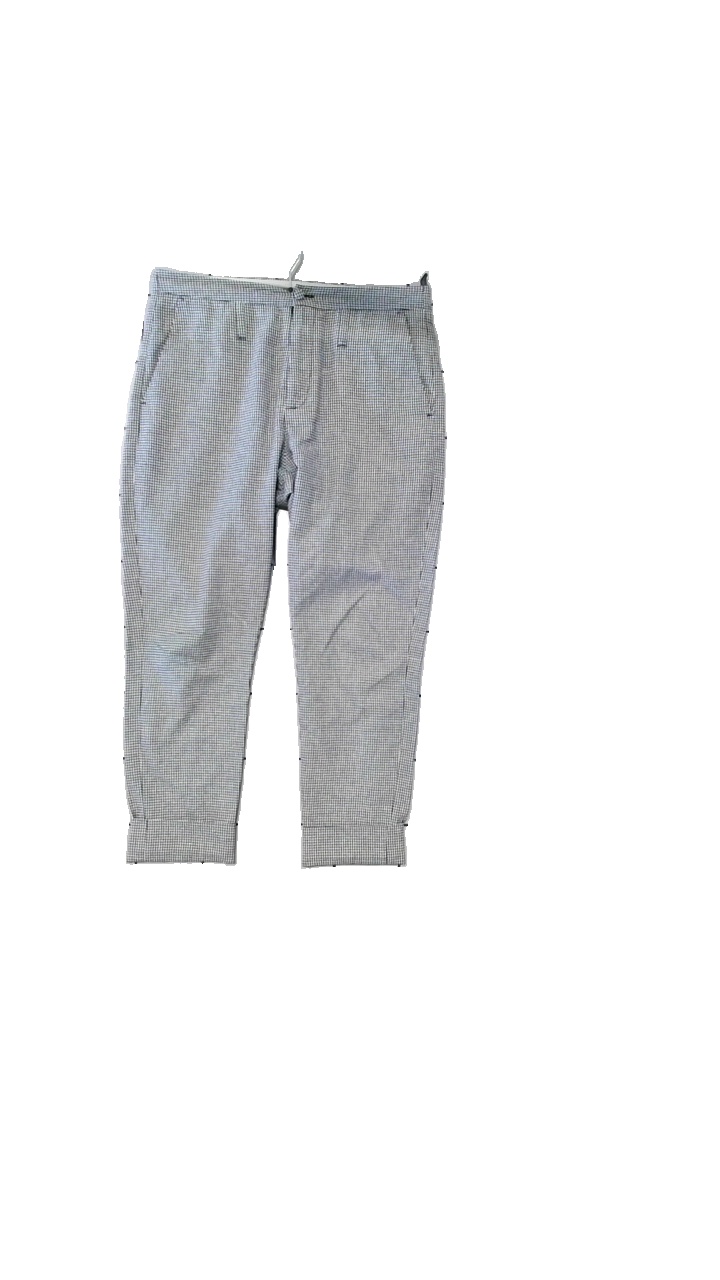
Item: Trousers (Ladies)
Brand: Hope
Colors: Black, White
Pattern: Checkered print
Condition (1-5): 4
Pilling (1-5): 4
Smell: Minor
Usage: Reuse
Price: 100-150